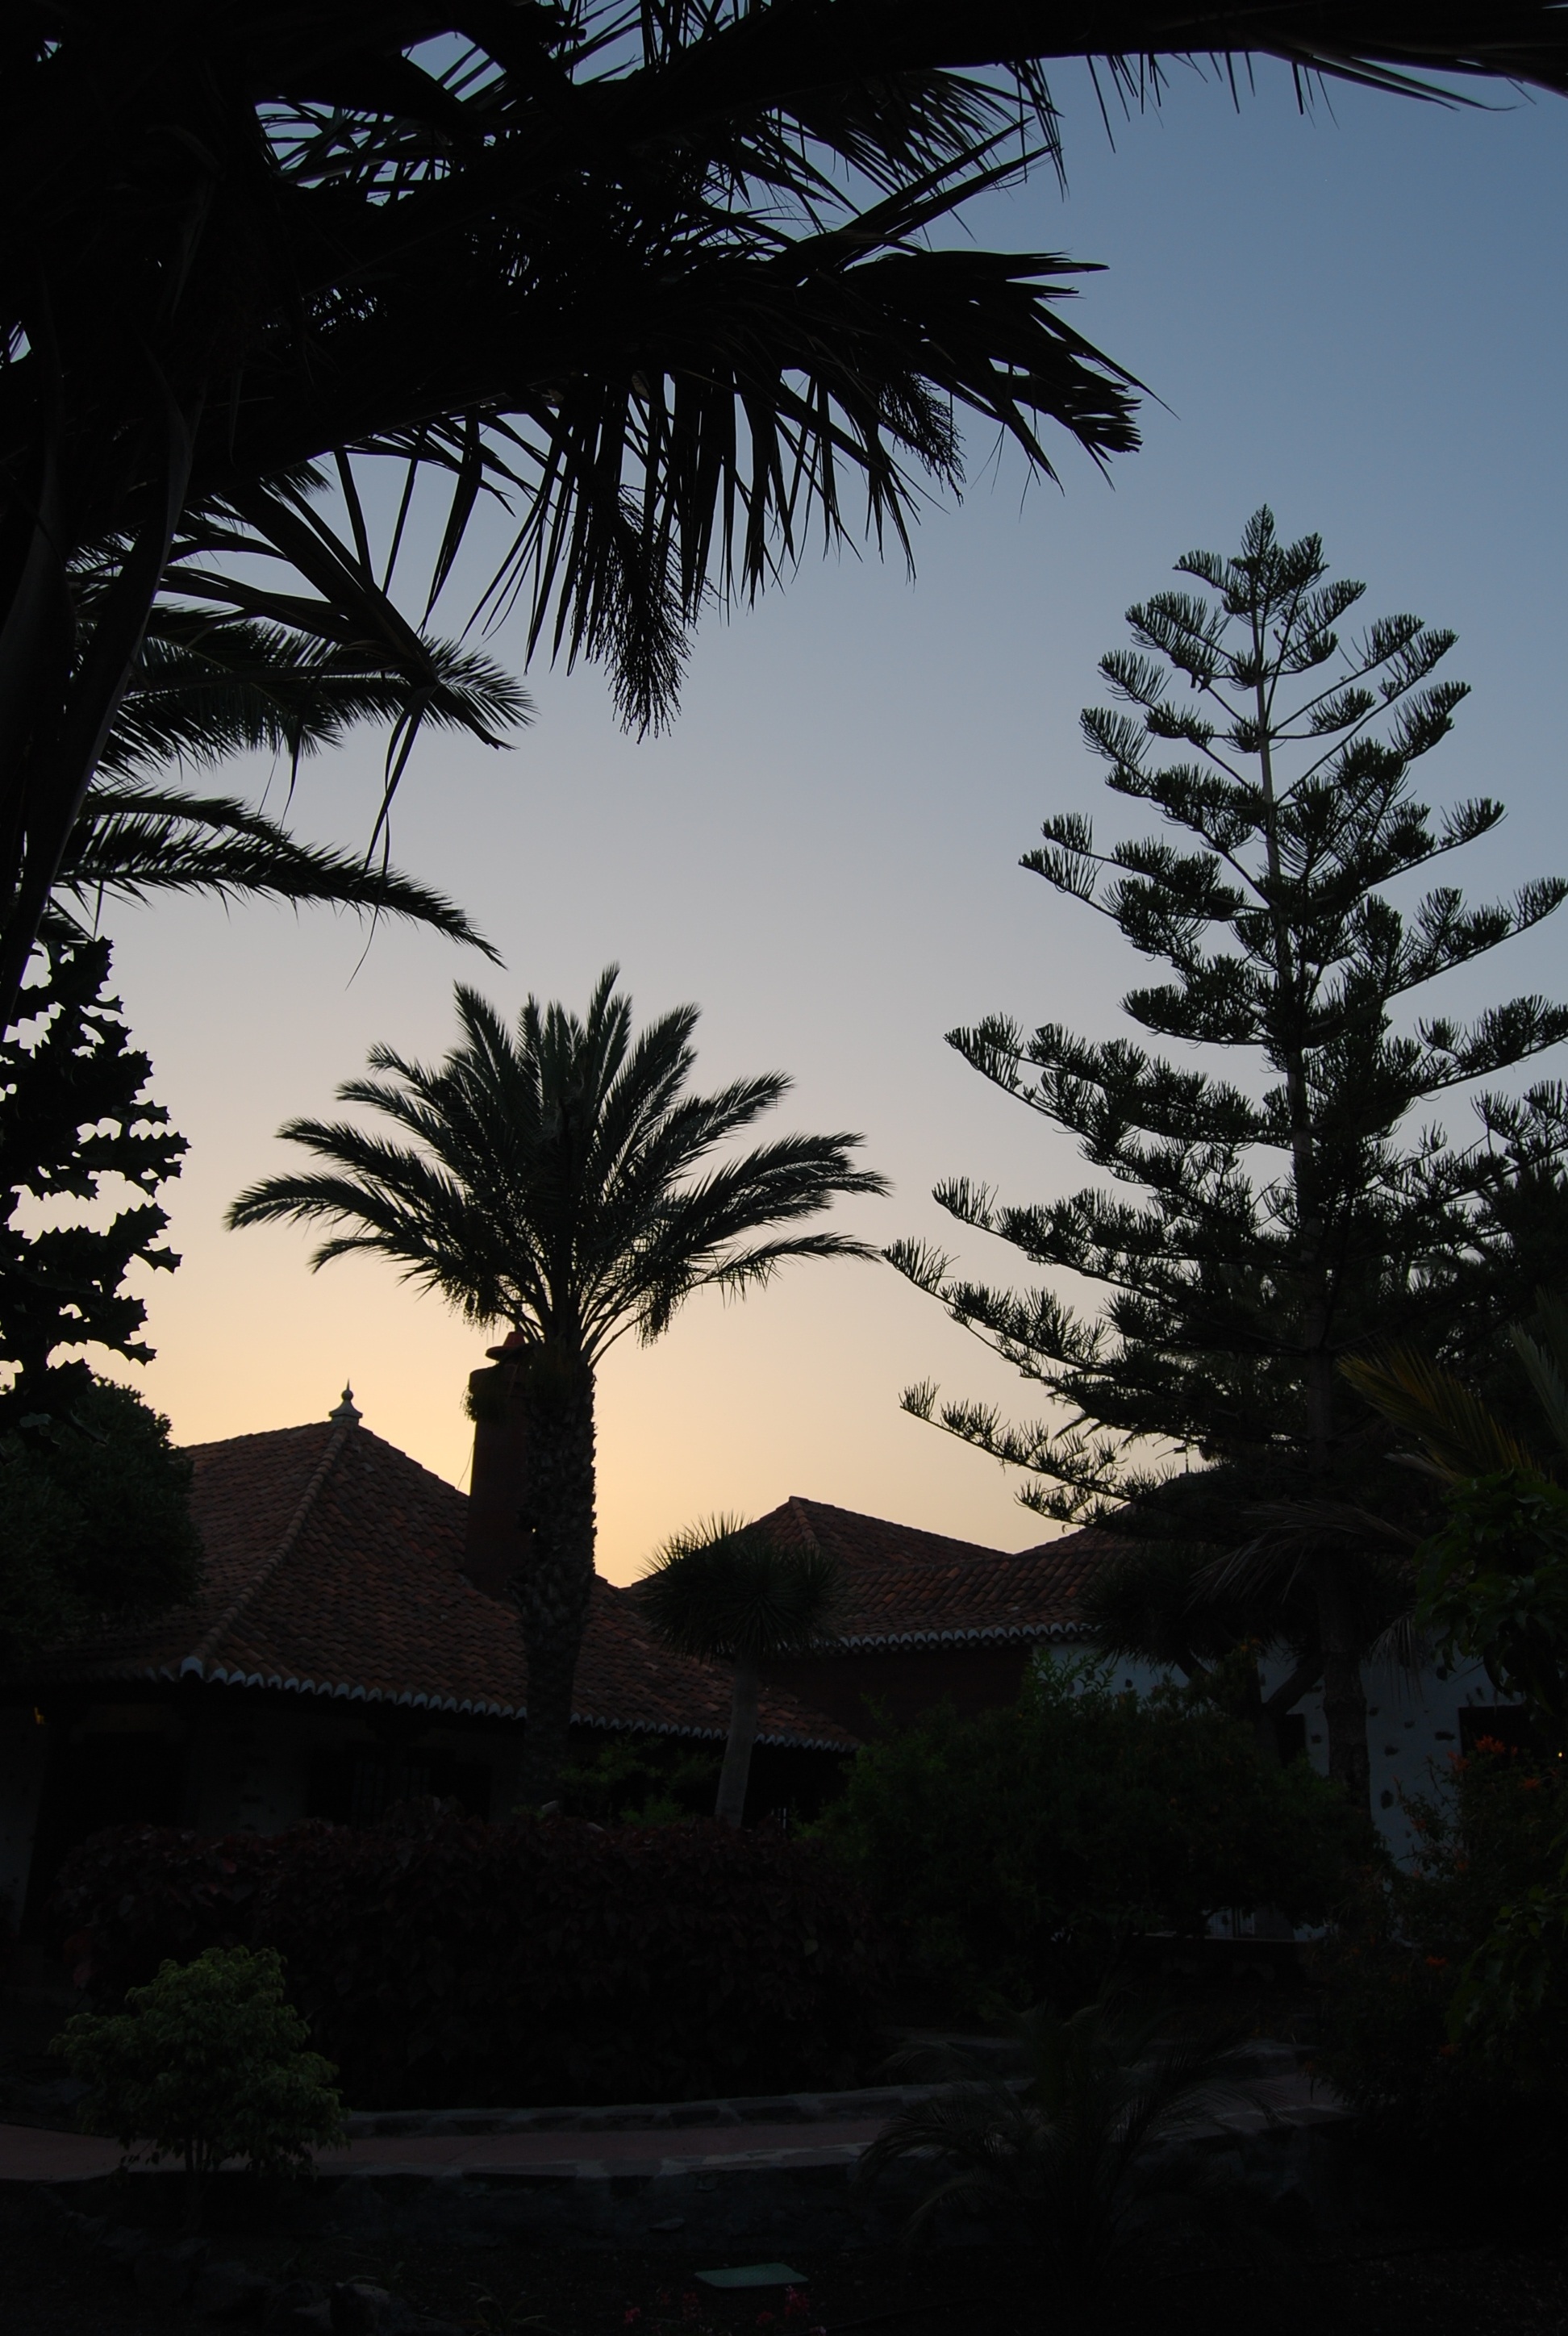
tree, nature, plant, sky, sunset, sunlight, morning, leaf, flower, dawn, dusk, evening, hotel, vegetation, backlight, palms, canary islands, gomera, woody plant, arecales, palm family